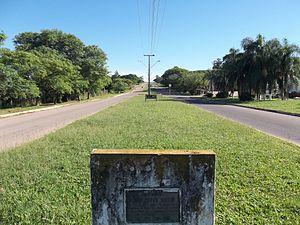
Agroindustrial est un quartier de la ville brésilienne de Santa Maria, Rio Grande do Sul. Le quartier est situé dans district de Sede.